Arhopala antimuta

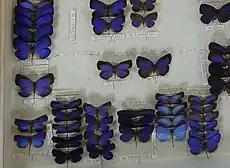
"Arhopala antimuta" and other "Arhopala" Wilcocks collection

"A. antimuta"Fldr. is allied to "metamuta" and "hypomuta" and entirely resembles above "gunongensis", except that the black margin of the male wings is somewhat broader and the whole insect smaller.